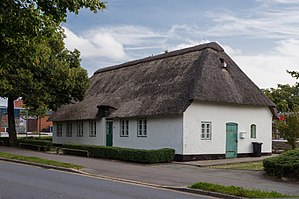
Tved Plads
Kådnergård fra 1800-tallet ved Tved Plads
Tved Plads, Tved Plak eller Twedter Plack er navnet på et torv og det omkringliggende område i det centrale Mørvig i Flensborg. Området var næsten ubebygget indtil 1960erne, da det blev bestemt at opføre et nyt bydelcenter på stedet.